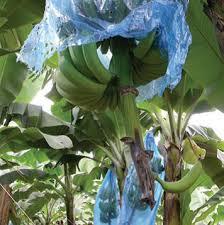
Haya ni mandhari ya shambani. Kilimo kinachoendelea hapa ni cha migomba ama ndizi. Kuna mikunga ya ndizi inayoonekana. Moja ukiwa nusu, kuonyesha zingine zimetolewa, huku zikiwa zimefunikwa kwenye karatasi za rangi ya samawati.